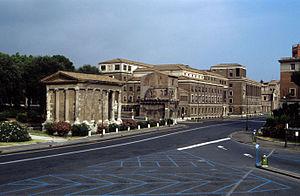
Bâtiments de l'état civil à Rome (Latium, Italie). Italiano: Anagrafe Roma
Le forum Boarium est l'un des plus anciens forums romains.